Graaff-Reinet

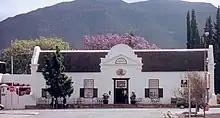
The Drostdy Hotel

In 1804, when the Cape Colony was ruled by the Batavian Republic, the government assigned armorial seals to each of the drostdyen, i.e. administrative districts. Graaff Reinet was given the arms of its founder, Cornelis Jacob van de Graaff, namely a silver shield displaying two black stripes with embattled edges, and a golden canton bearing a double-headed black eagle. An anchor was placed behind the shield. The British authorities discontinued the drostdy seals in 1814, and replaced them with the royal coat of arms.